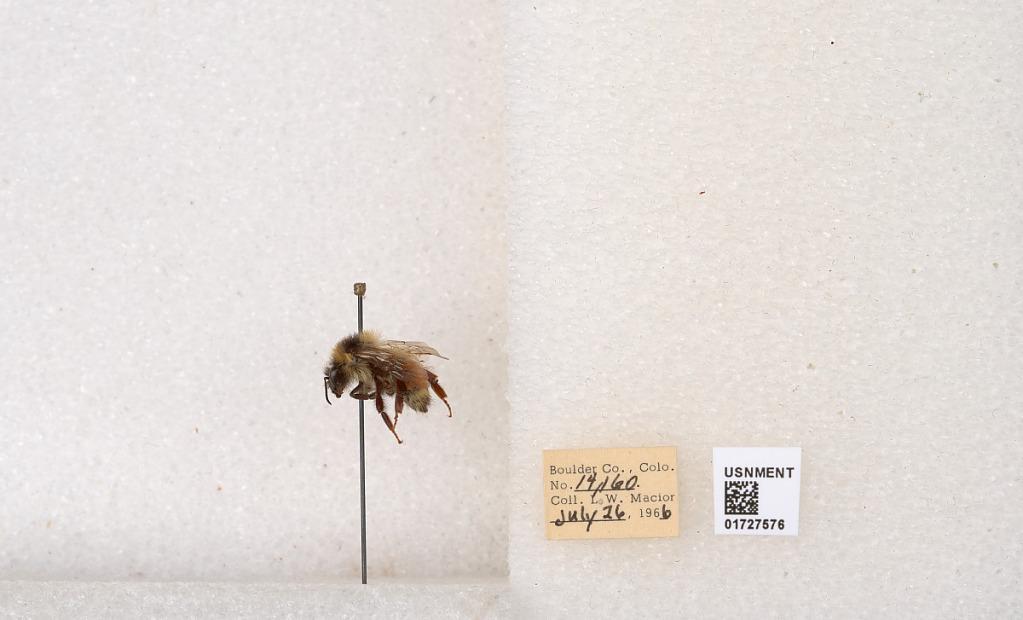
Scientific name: Bombus (Pyrobombus) sylvicola Kirby
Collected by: L. Macior
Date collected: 1966-7-26
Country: United States
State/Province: Colorado
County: Boulder
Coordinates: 40.0163, -105.294